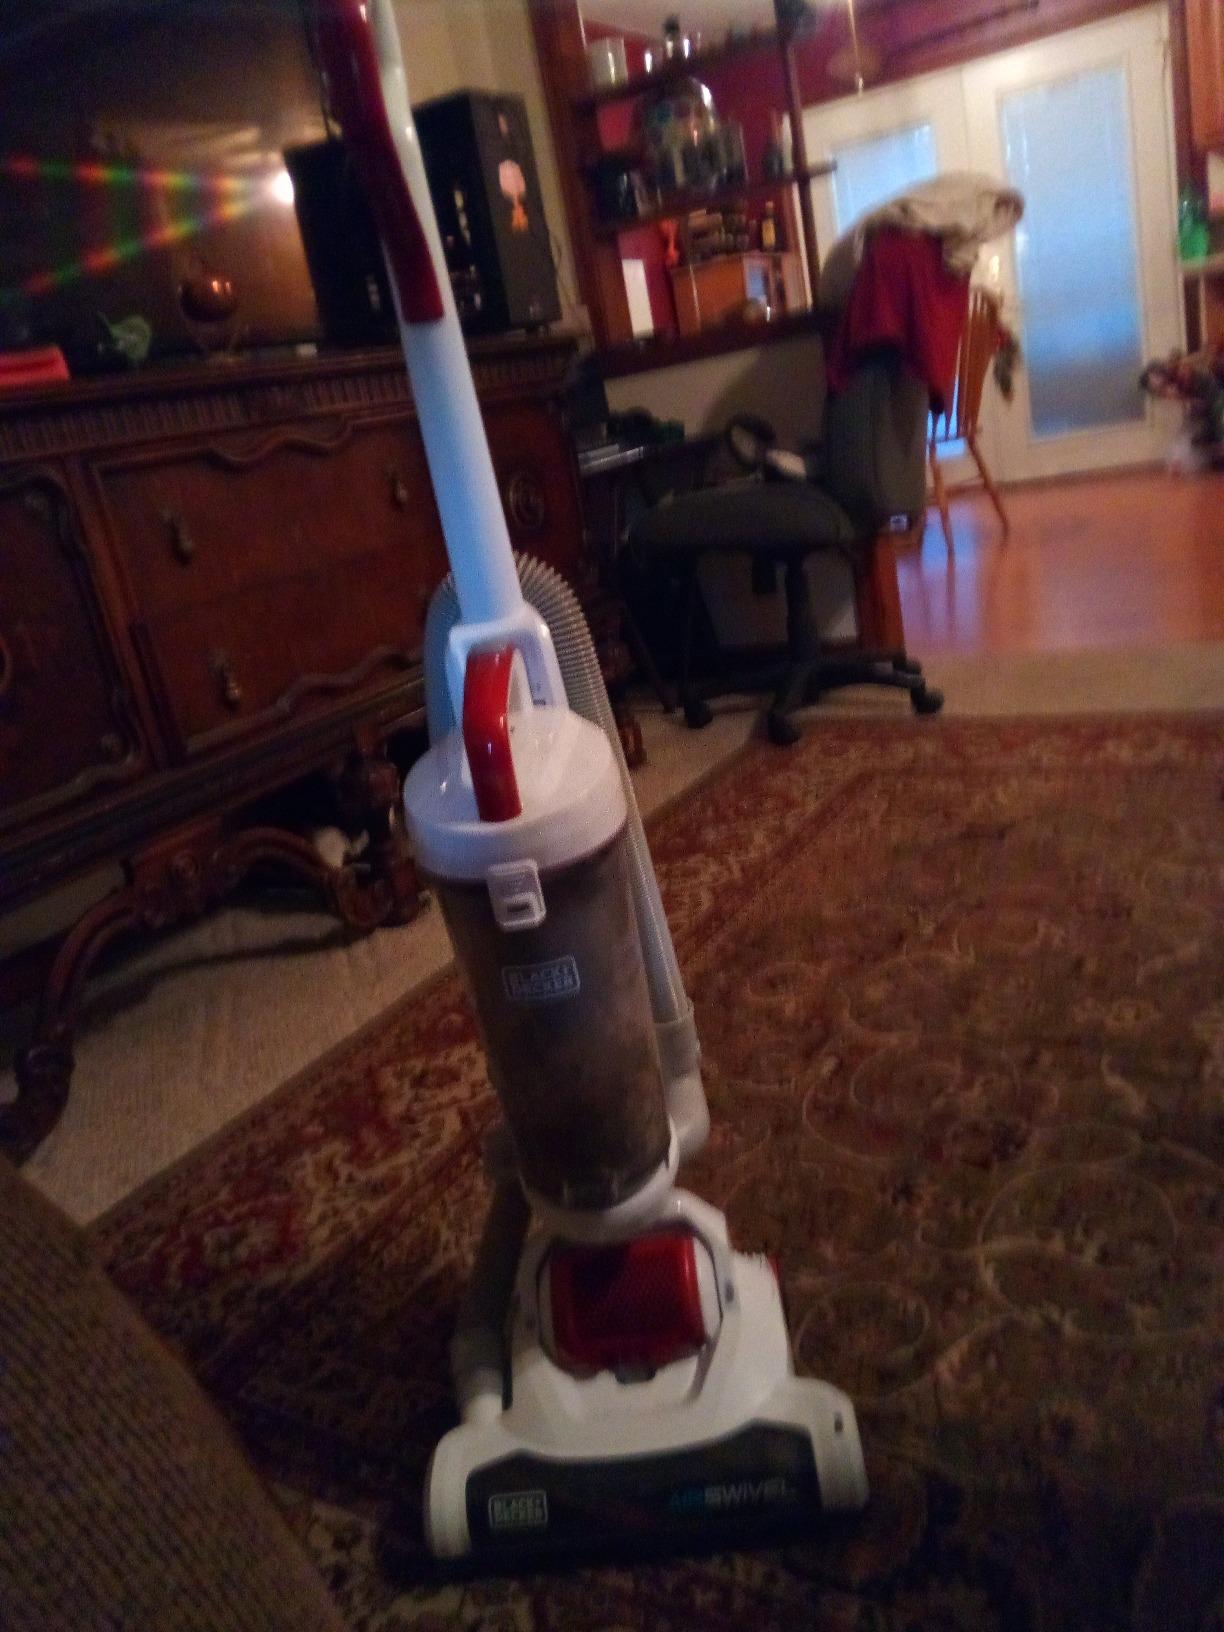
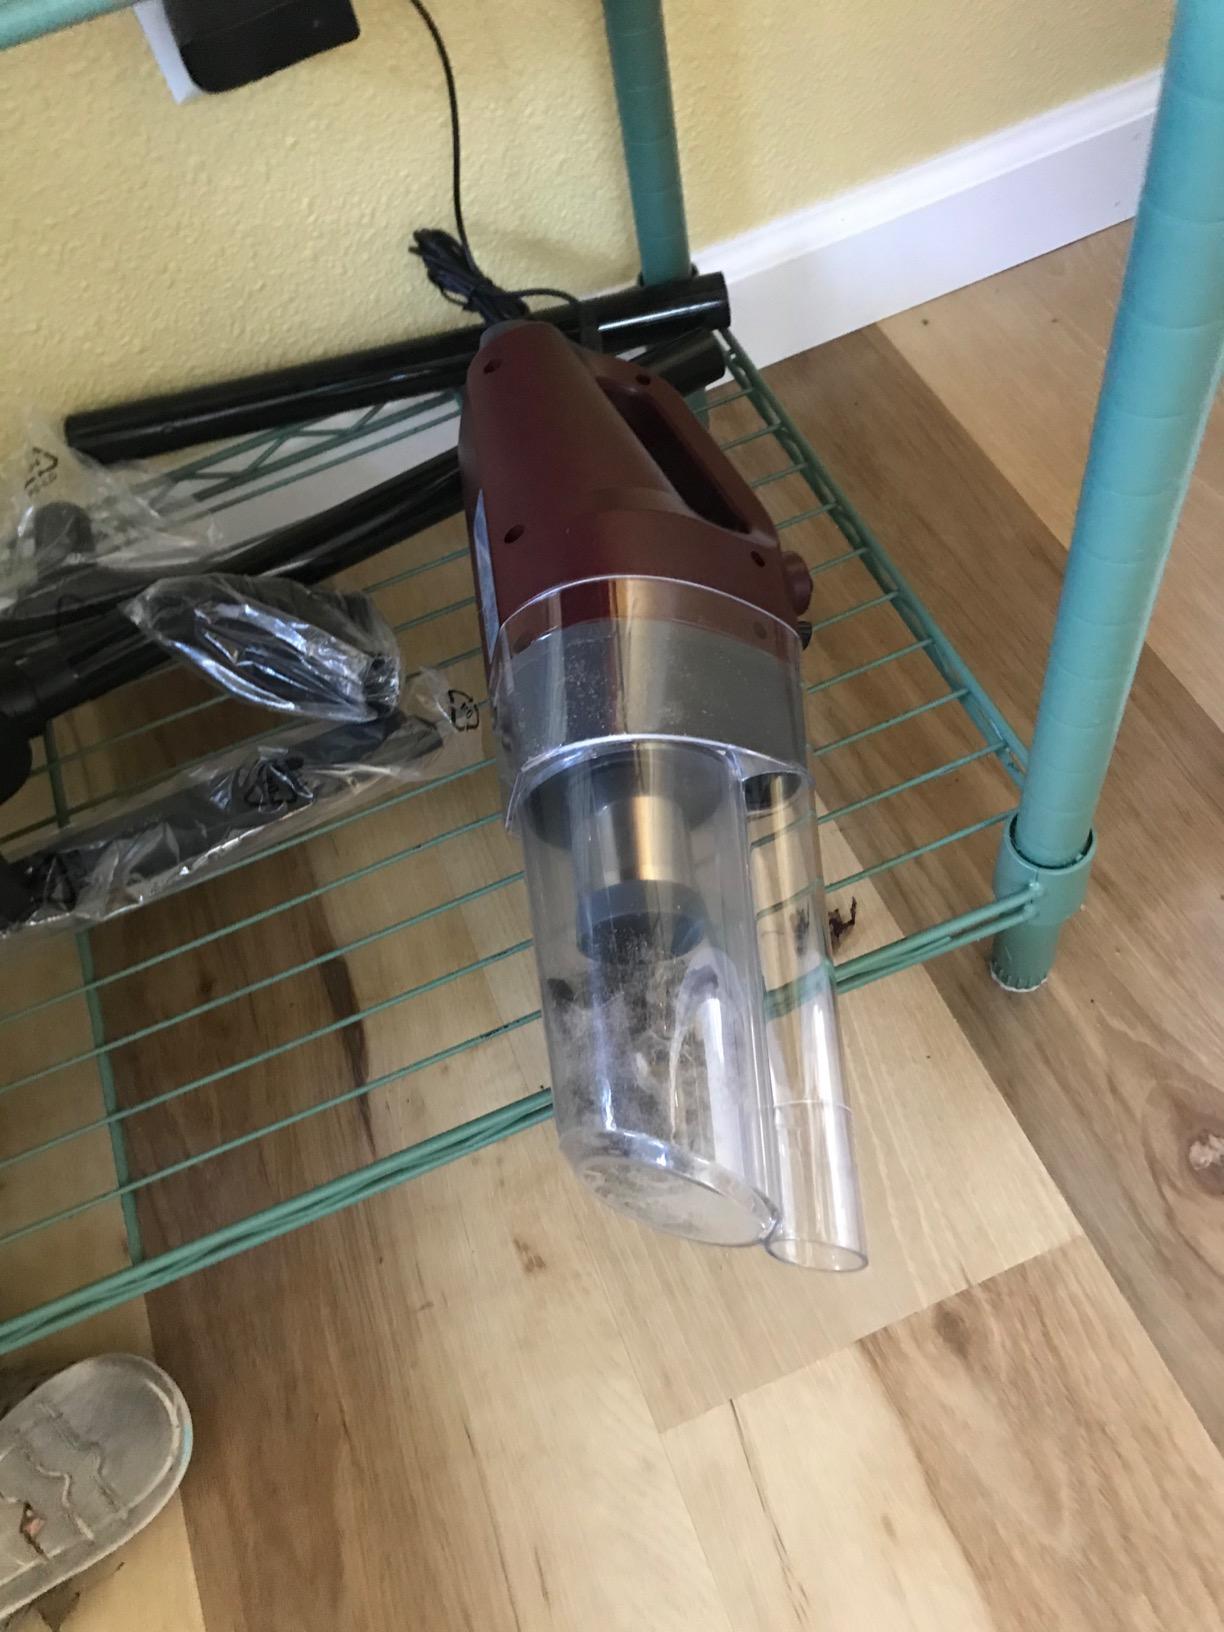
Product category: items_vacuum
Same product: no